Lothrop Stoddard

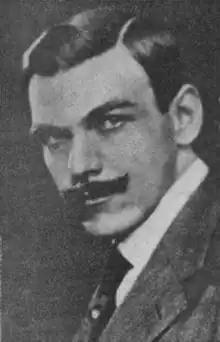

Theodore Lothrop Stoddard (June 29, 1883 – May 1, 1950) was an American historian, journalist, political scientist and white supremacist. Stoddard wrote several books which advocated eugenics, white supremacy, Nordicism, and scientific racism, including "The Rising Tide of Color Against White World-Supremacy" (1920). He advocated a racial hierarchy which he believed needed to be preserved through anti-miscegenation laws. Stoddard's books were once widely read both inside and outside the United States.